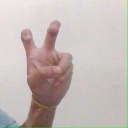
अक्षर: ई